Wolf Trap National Park for the Performing Arts

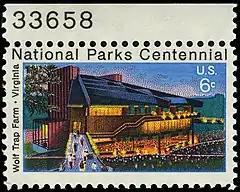
The Filene Center on a US stamp from 1972.

Until 2010, the Meadow Pavilion, a covered outdoor stage adjacent to Children's Theatre in the Woods, hosted events for the International Children's Festival at Wolf Trap (known as International Children's Day from 1971 to 1974). Today, the Meadow Pavilion can be rented through the Wolf Trap Foundation.